United States Post Office (Westport, Connecticut)

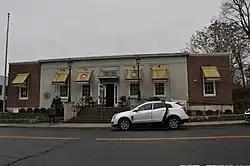
Westport Post Office

The former United States Post Office in Westport, Connecticut is a historic post office building at 154 Post Road East in Westport, Connecticut. The building, built in 1935, is located in downtown Westport. It was listed on the National Register of Historic Places in 2012.